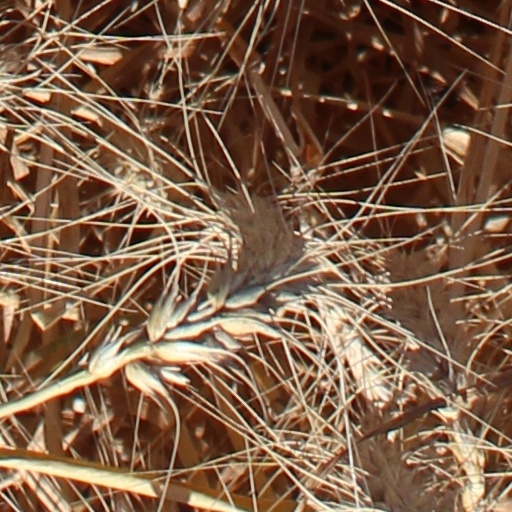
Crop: wheat